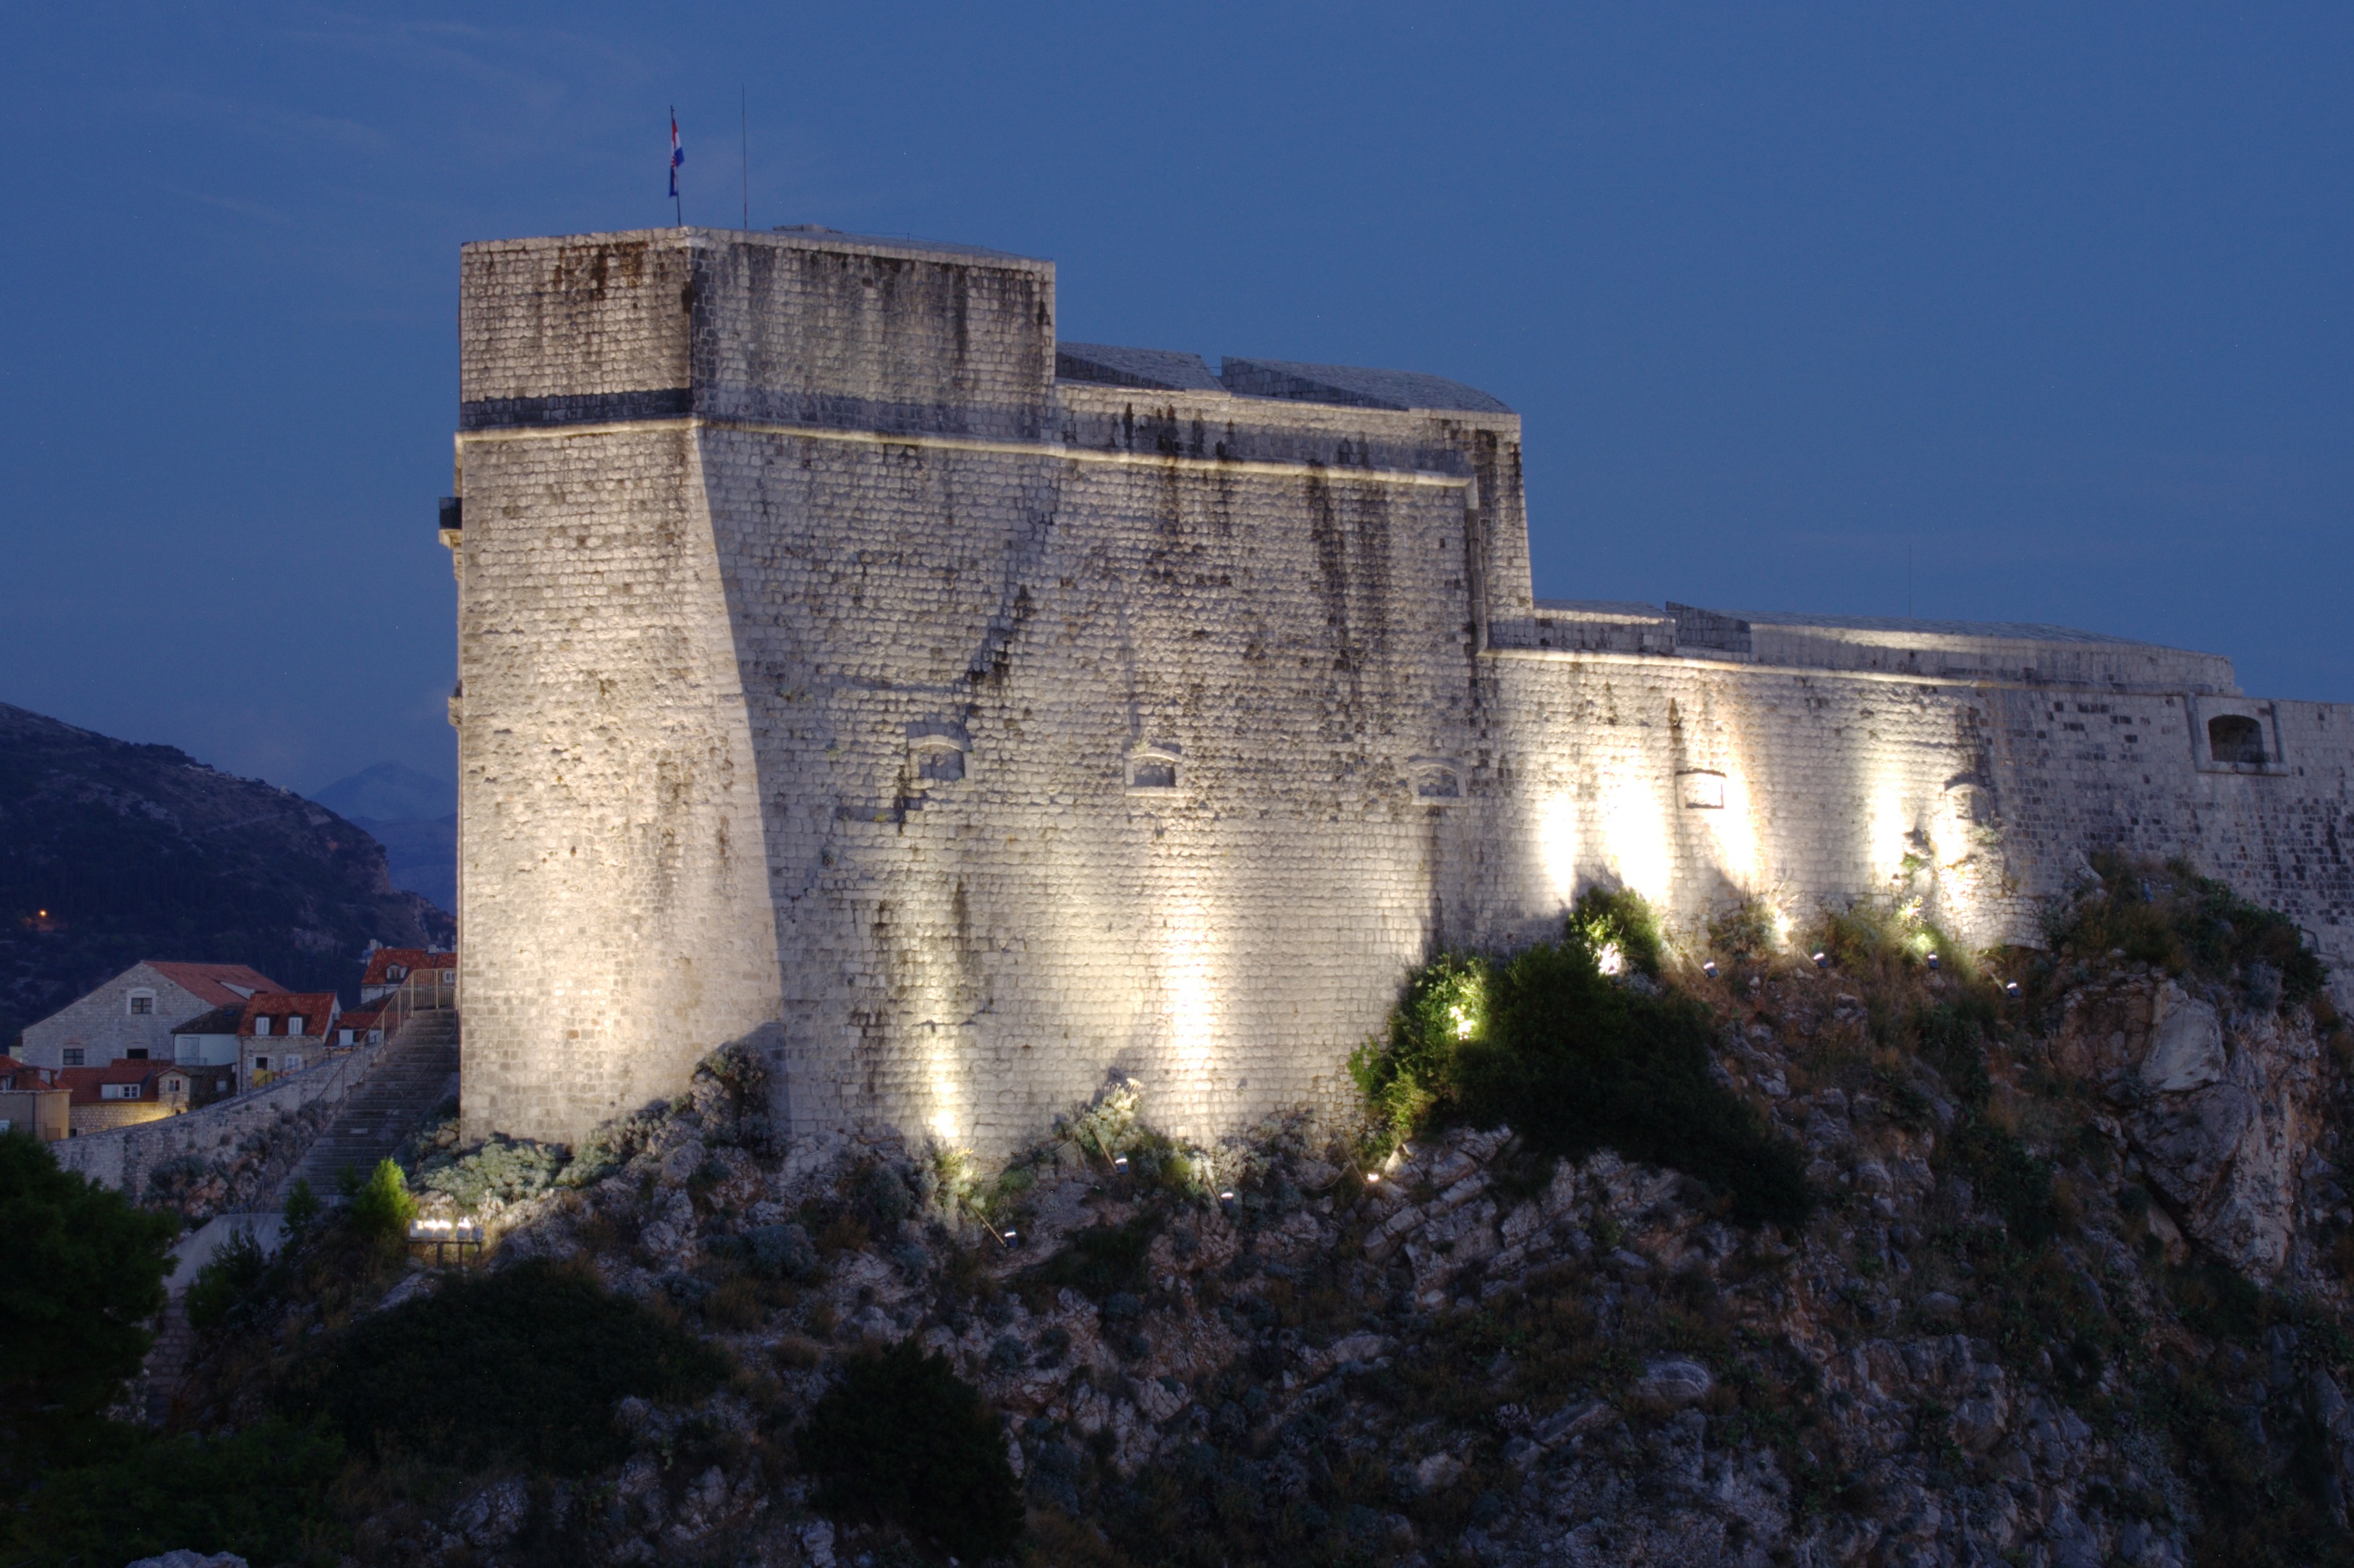
building, chateau, evening, twilight, tower, castle, landmark, fortification, croatia, ruins, dubrovnik, lovrijenac, ancient history